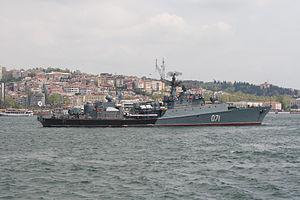
La péninsule de Rybalskyi ou, de manière impropre, l'île de Rybalskyi est une péninsule située sur les rives du Dniepr, dans le quartier de Podil, sur la rive droite de la ville de Kiev. Bien que nommé comme une île, c'est en fait une presqu'île située sur la rive gauche de l'ancienne rivière Potchaïna qui s'est transformée au fil du temps en une série de lacs sur ses bras morts.La péninsule est maintenant principalement une zone industrielle.